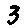
Label: 3